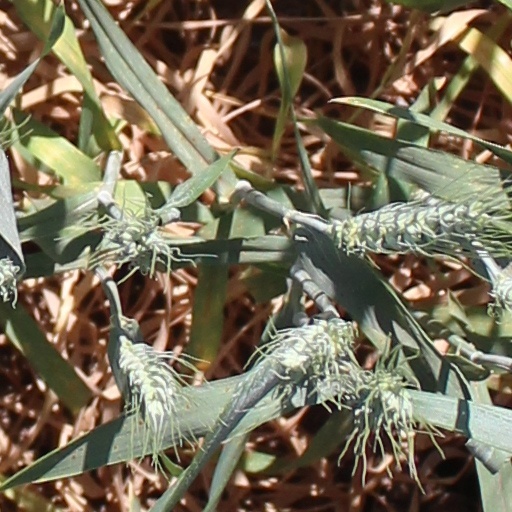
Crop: wheat